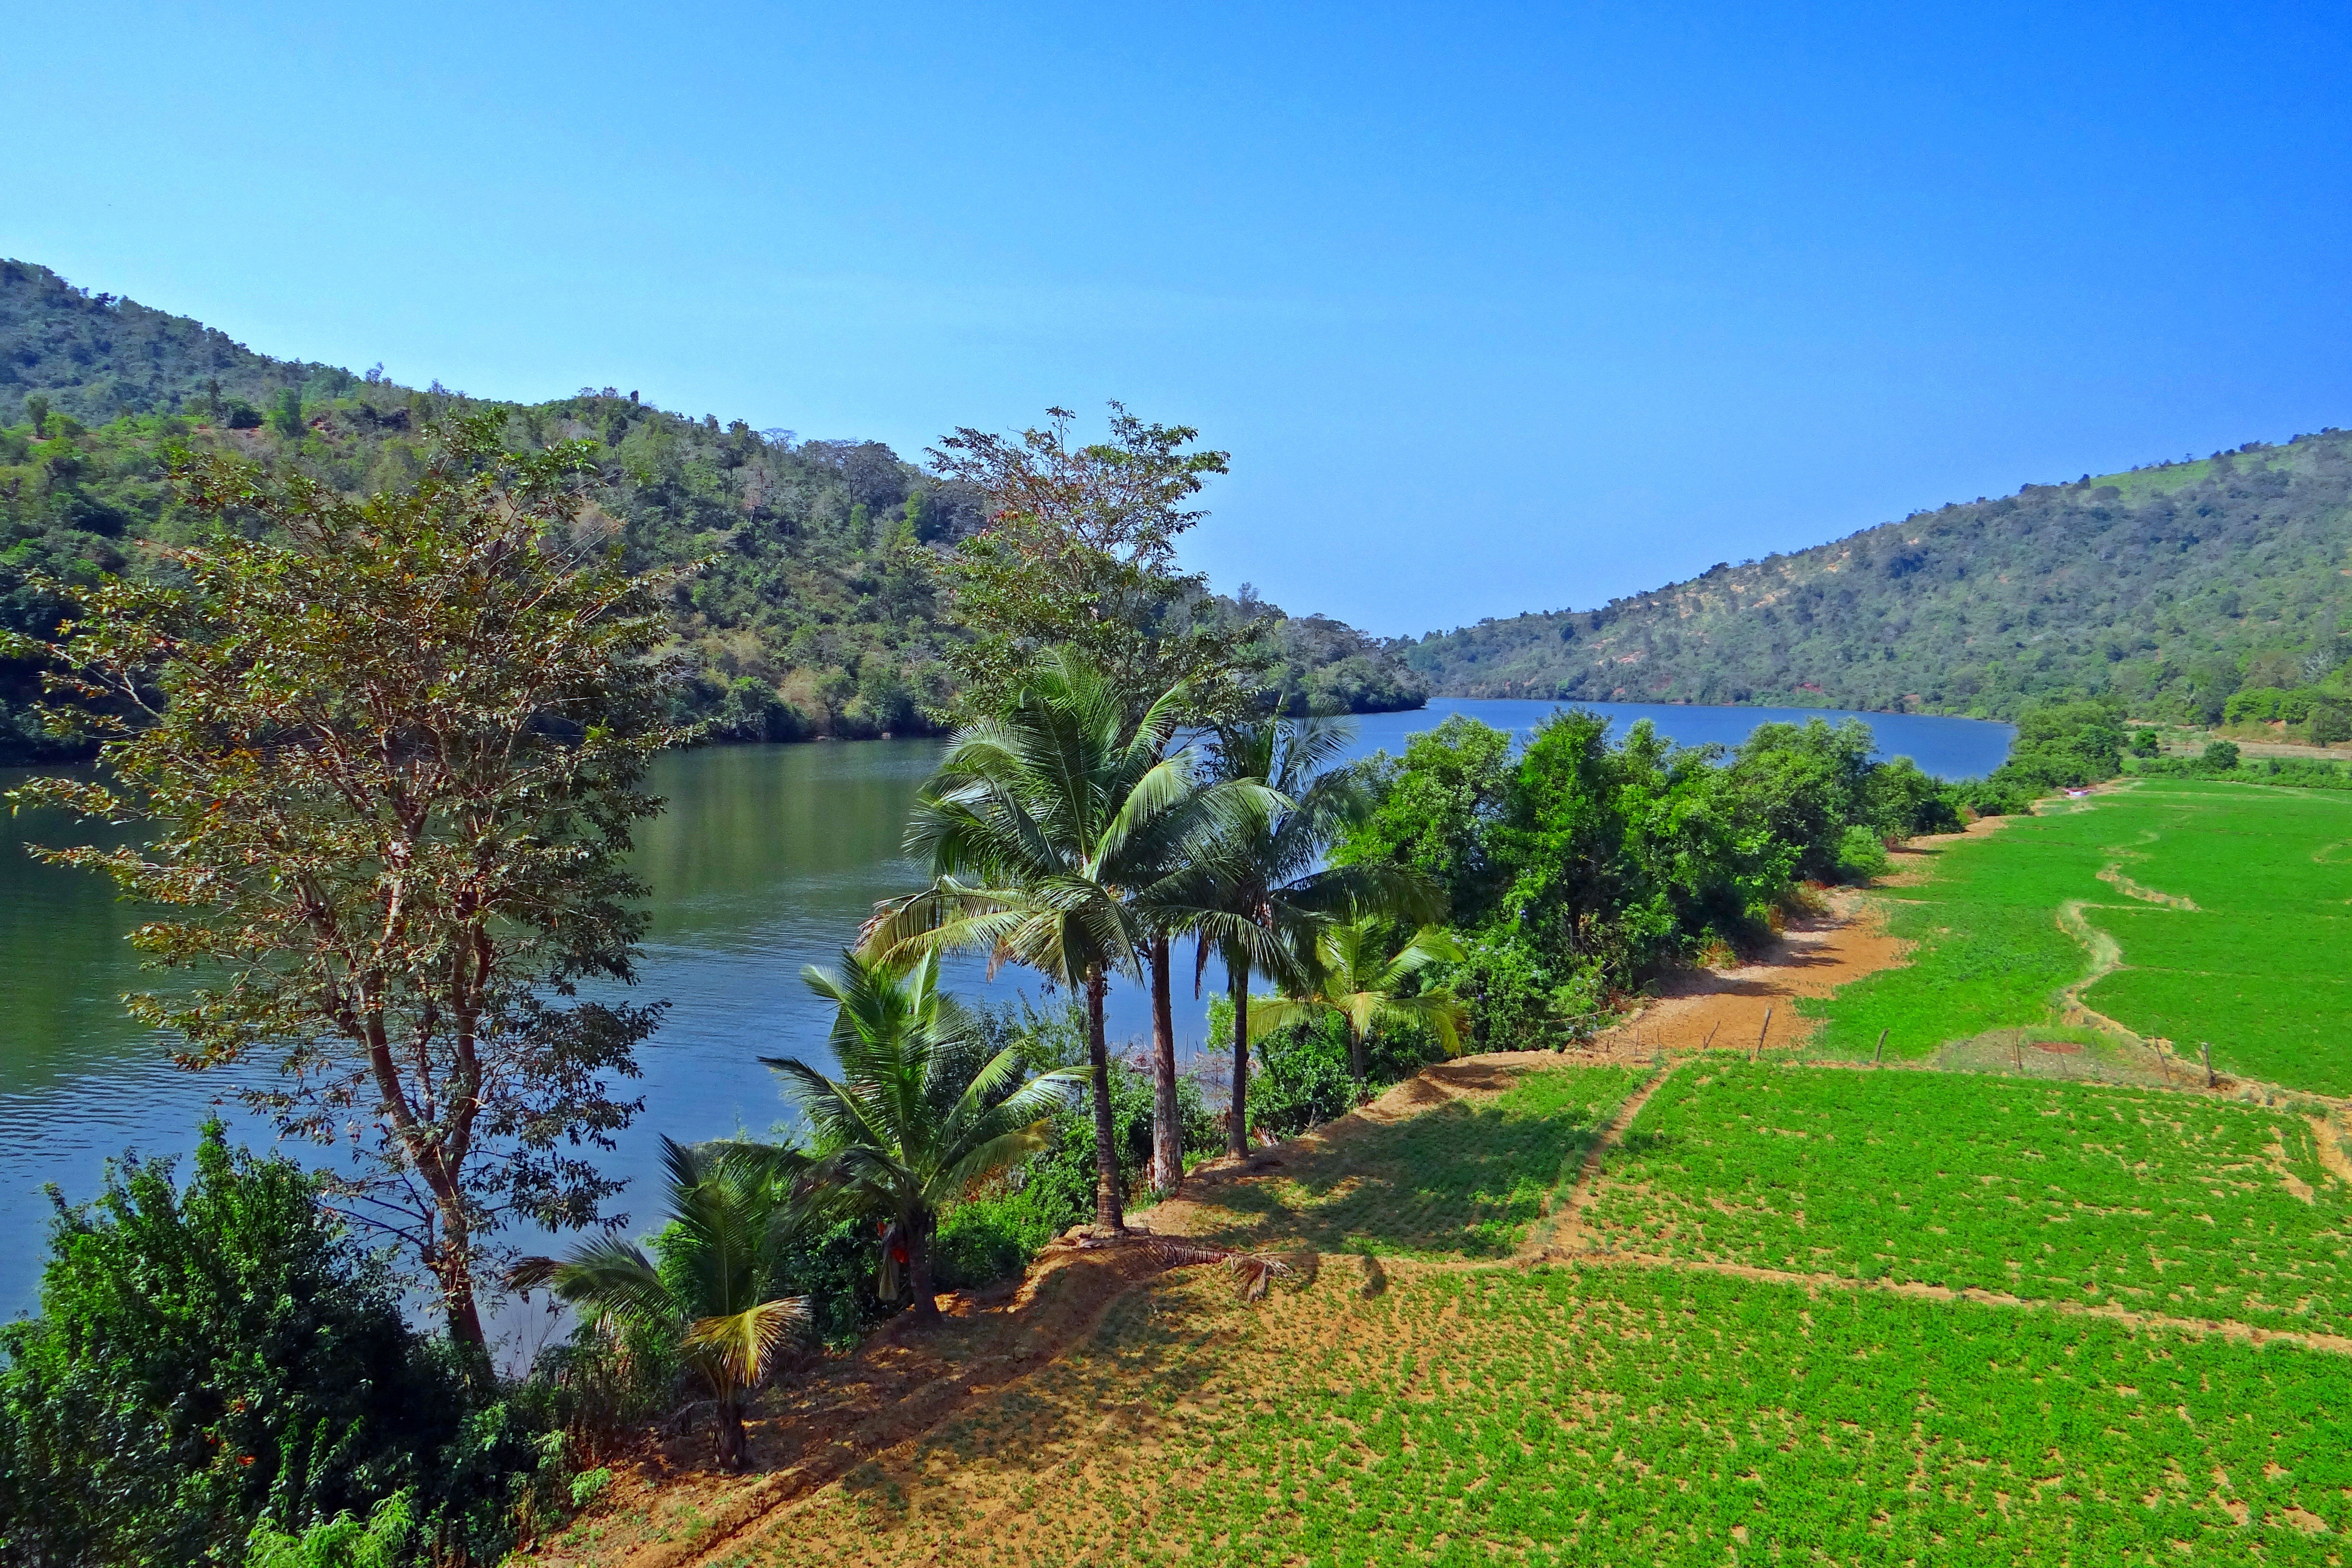
meadow, lake, valley, agriculture, vegetation, plateau, india, estate, ecosystem, nature reserve, western ghats, kumta, gangavali river, tidal swell, groundnut crop